Dissolution of the monasteries

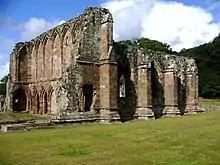
Furness Abbey in Cumbria; dissolved in 1537 and the first of the larger houses to be dissolved by voluntary surrender

In the following century, Lady Margaret Beaufort obtained the property of Creake Abbey (whose religious had all died of sweating sickness in 1506) to fund her works at Oxford and Cambridge. She was advised in this action by the staunch traditionalist John Fisher, Bishop of Rochester.